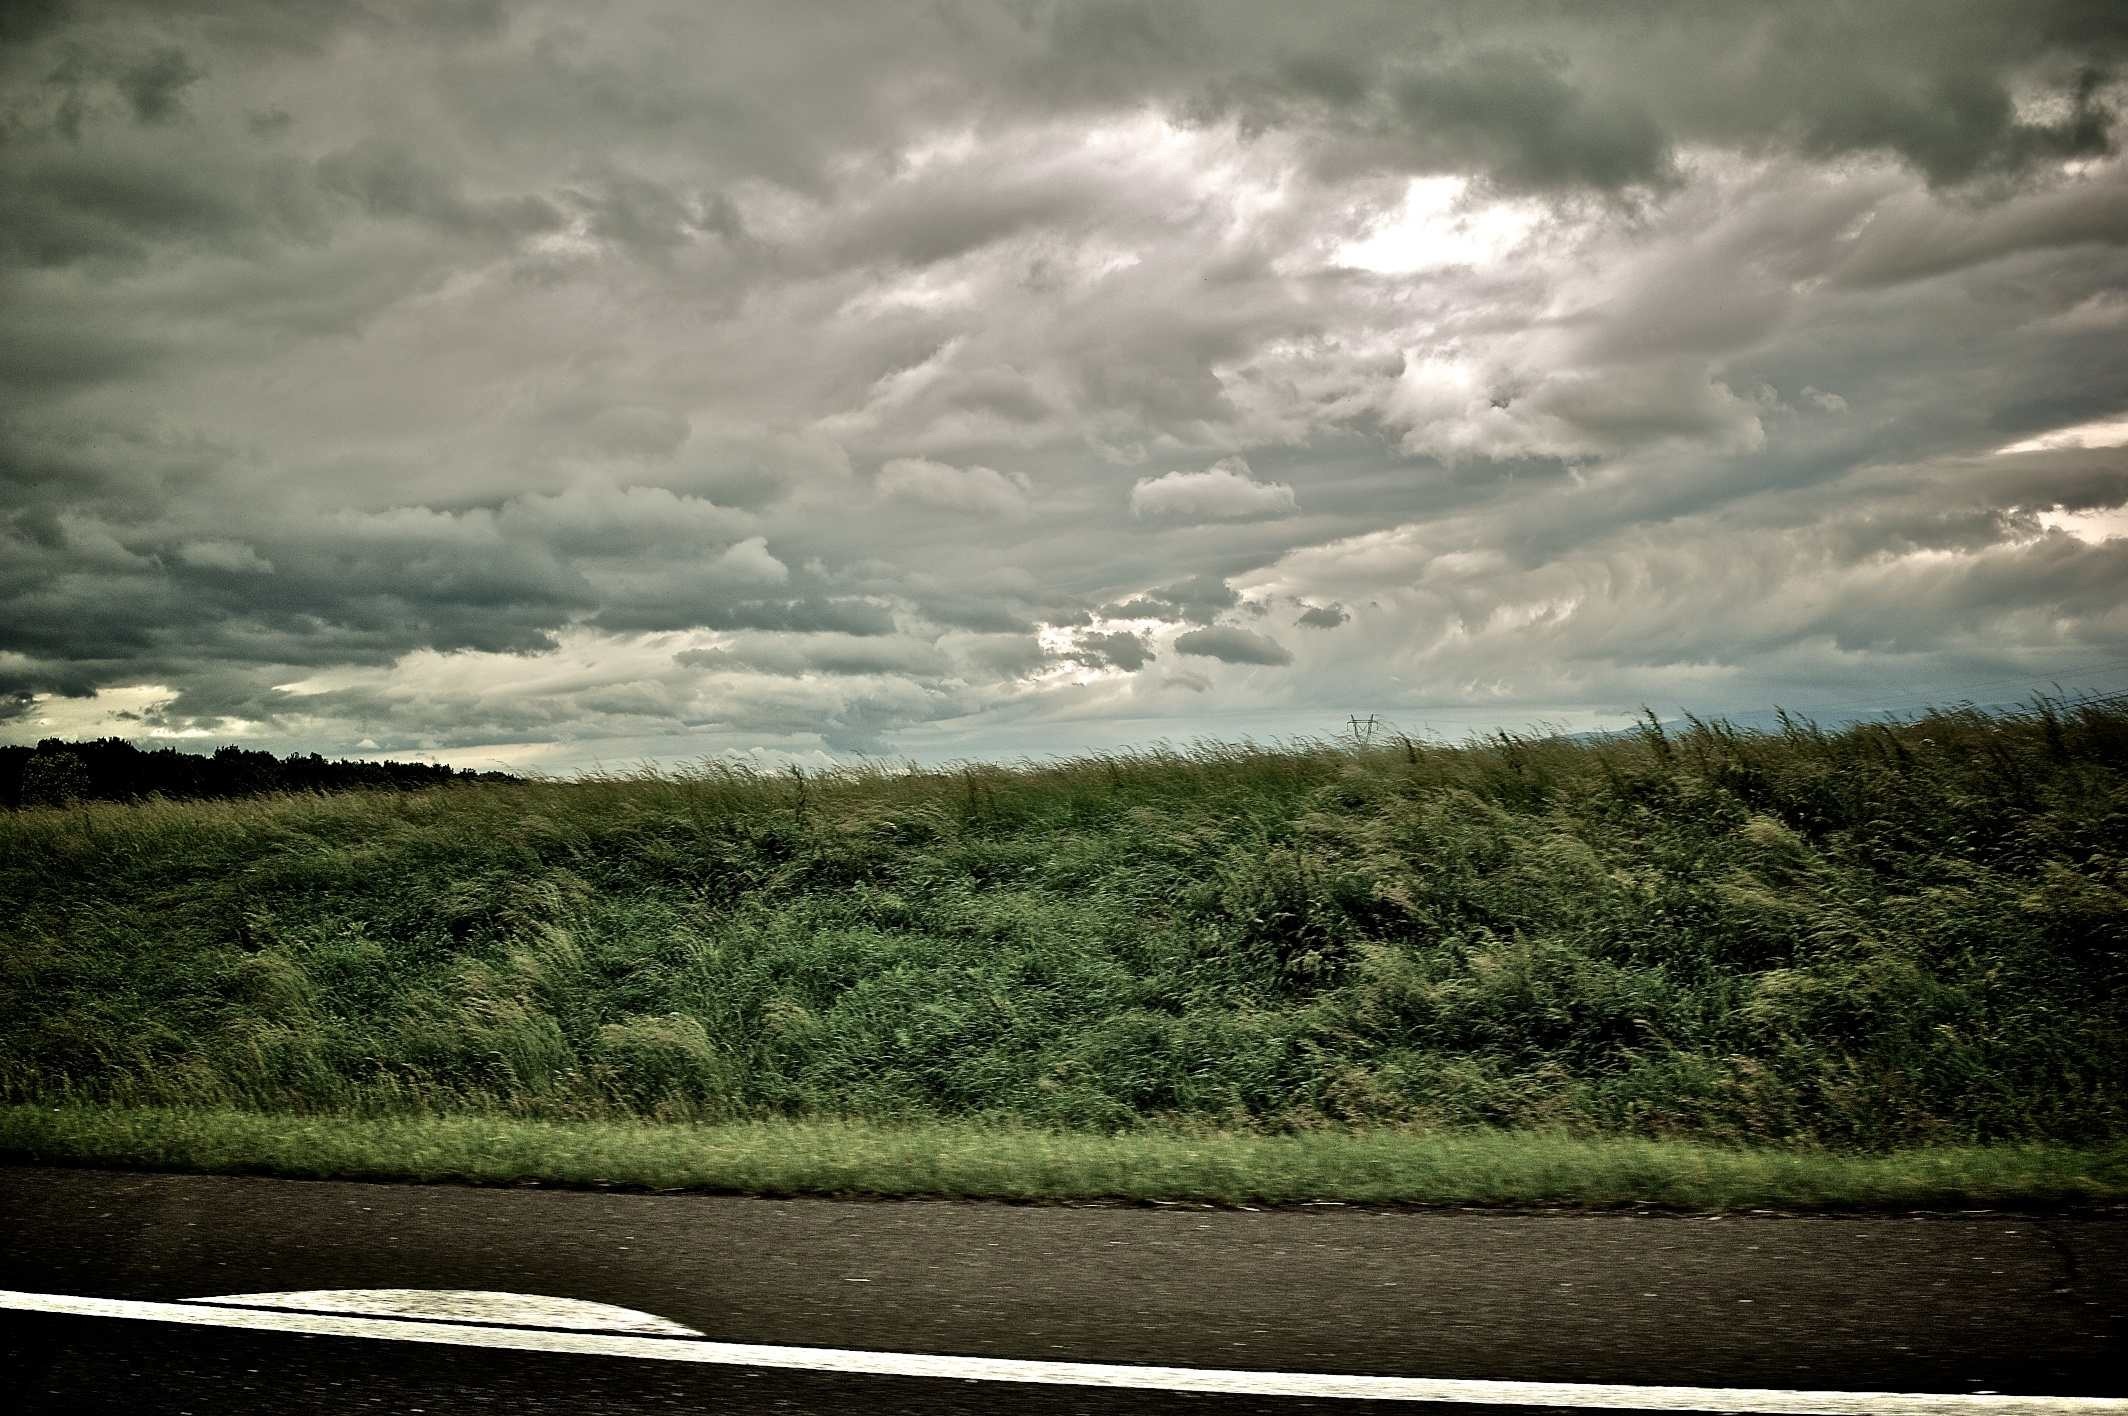
landscape, tree, nature, grass, horizon, cloud, sky, road, field, sunlight, morning, hill, green, weather, rural area, meteorological phenomenon, atmospheric phenomenon